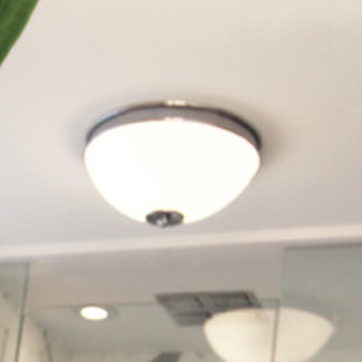
Material: mirror